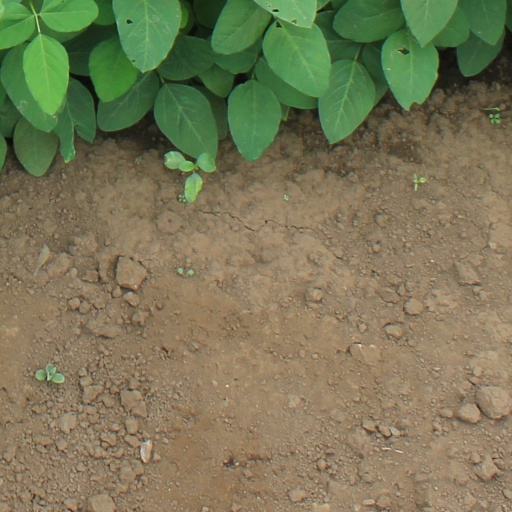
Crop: soybean